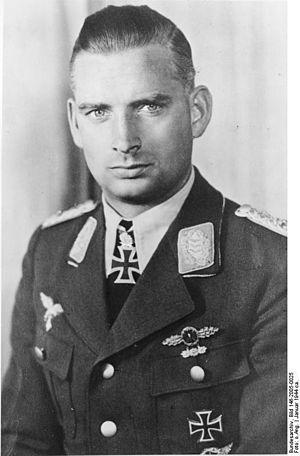
La Jagdgeschwader 300 est une unité de chasseurs de la Luftwaffe pendant la Seconde Guerre mondiale. Active de 1943 à 1945, l'unité était destinée aux missions Wilde Sau avant d'être pleinement incorporée à la défense aérienne du Reich.
Cet article traite des événements qui se sont produits durant l'année 2010 en Allemagne.
Le Sonderkommando Elbe est le nom d'une unité aérienne de la Luftwaffe pendant la Seconde Guerre mondiale
Hans-Joachim Herrmann, dit Hajo Herrmann, né le 1ᵉʳ août 1913 à Kiel et mort le 5 novembre 2010, est un militaire allemand, oberst et pilote de bombardier de la Luftwaffe et, plus tard, un défenseur des anciens nazis, négationnistes et des militants politiques d'extrême-droite. Pendant la Seconde Guerre mondiale, il était un haut gradé reconnu — Oberst et titulaire de la croix de fer — et un membre influent de la Luftwaffe.